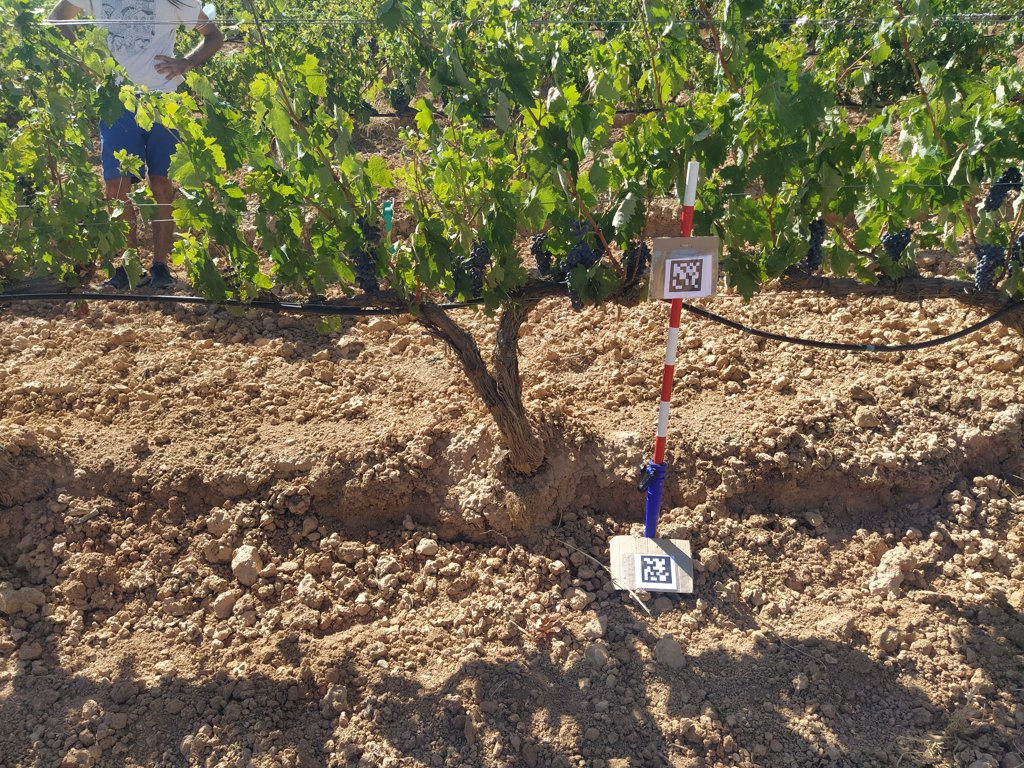
Berries visible: 470
Grape clusters: 13